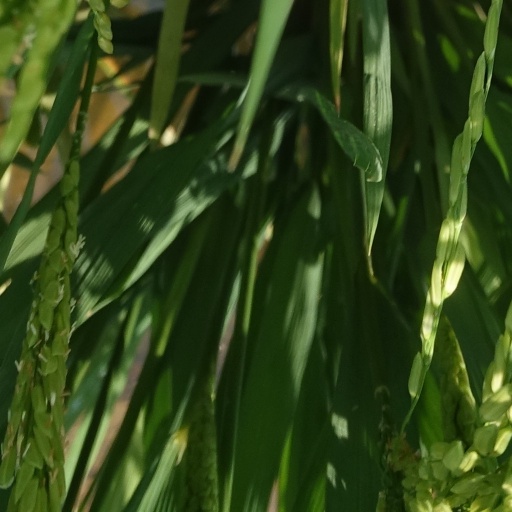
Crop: rice